Bianca Ryan

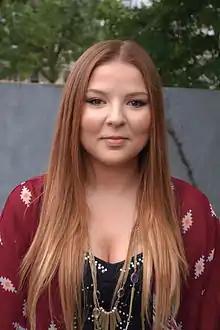
Bianca Ryan at the Hollystock Music and Arts Festival in Mount Holly, New Jersey, in August 2015

Bianca Taylor Ryan (born September 1, 1994) is an American musician, singer and songwriter from Philadelphia, Pennsylvania. Ryan was the first winner of NBC's "America's Got Talent" at the age of eleven. Singing two Broadway show tunes along the way, Ryan was announced as the winner of season one on August 17. Her self-titled first album was released later in 2006, followed by two Christmas albums. Two singles followed in 2007 and 2010.